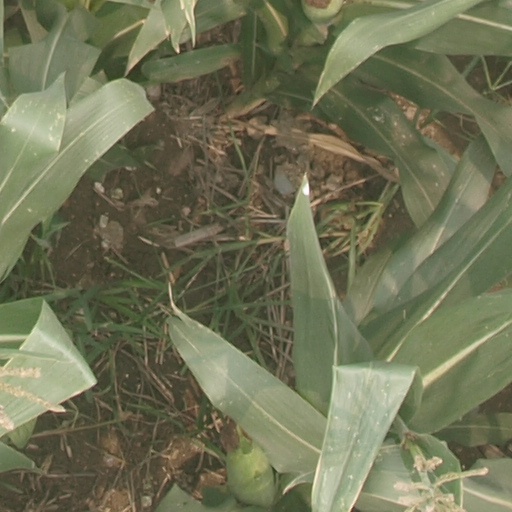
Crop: maize; corn